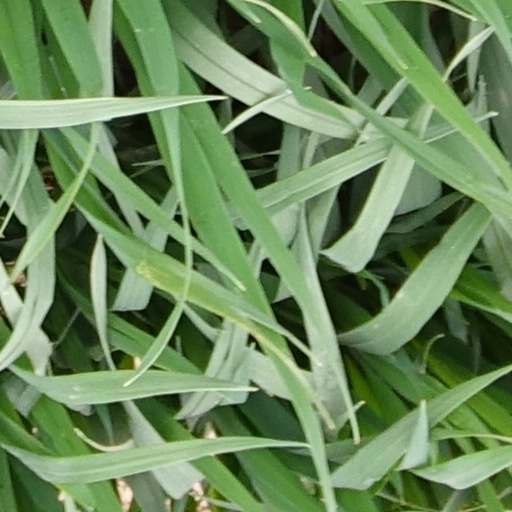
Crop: wheat